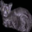
Label: cat